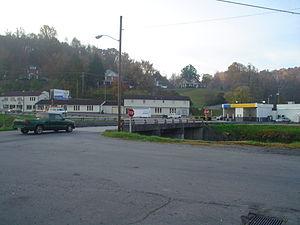
Boones Mill est une municipalité américaine située dans le comté de Franklin en Virginie.